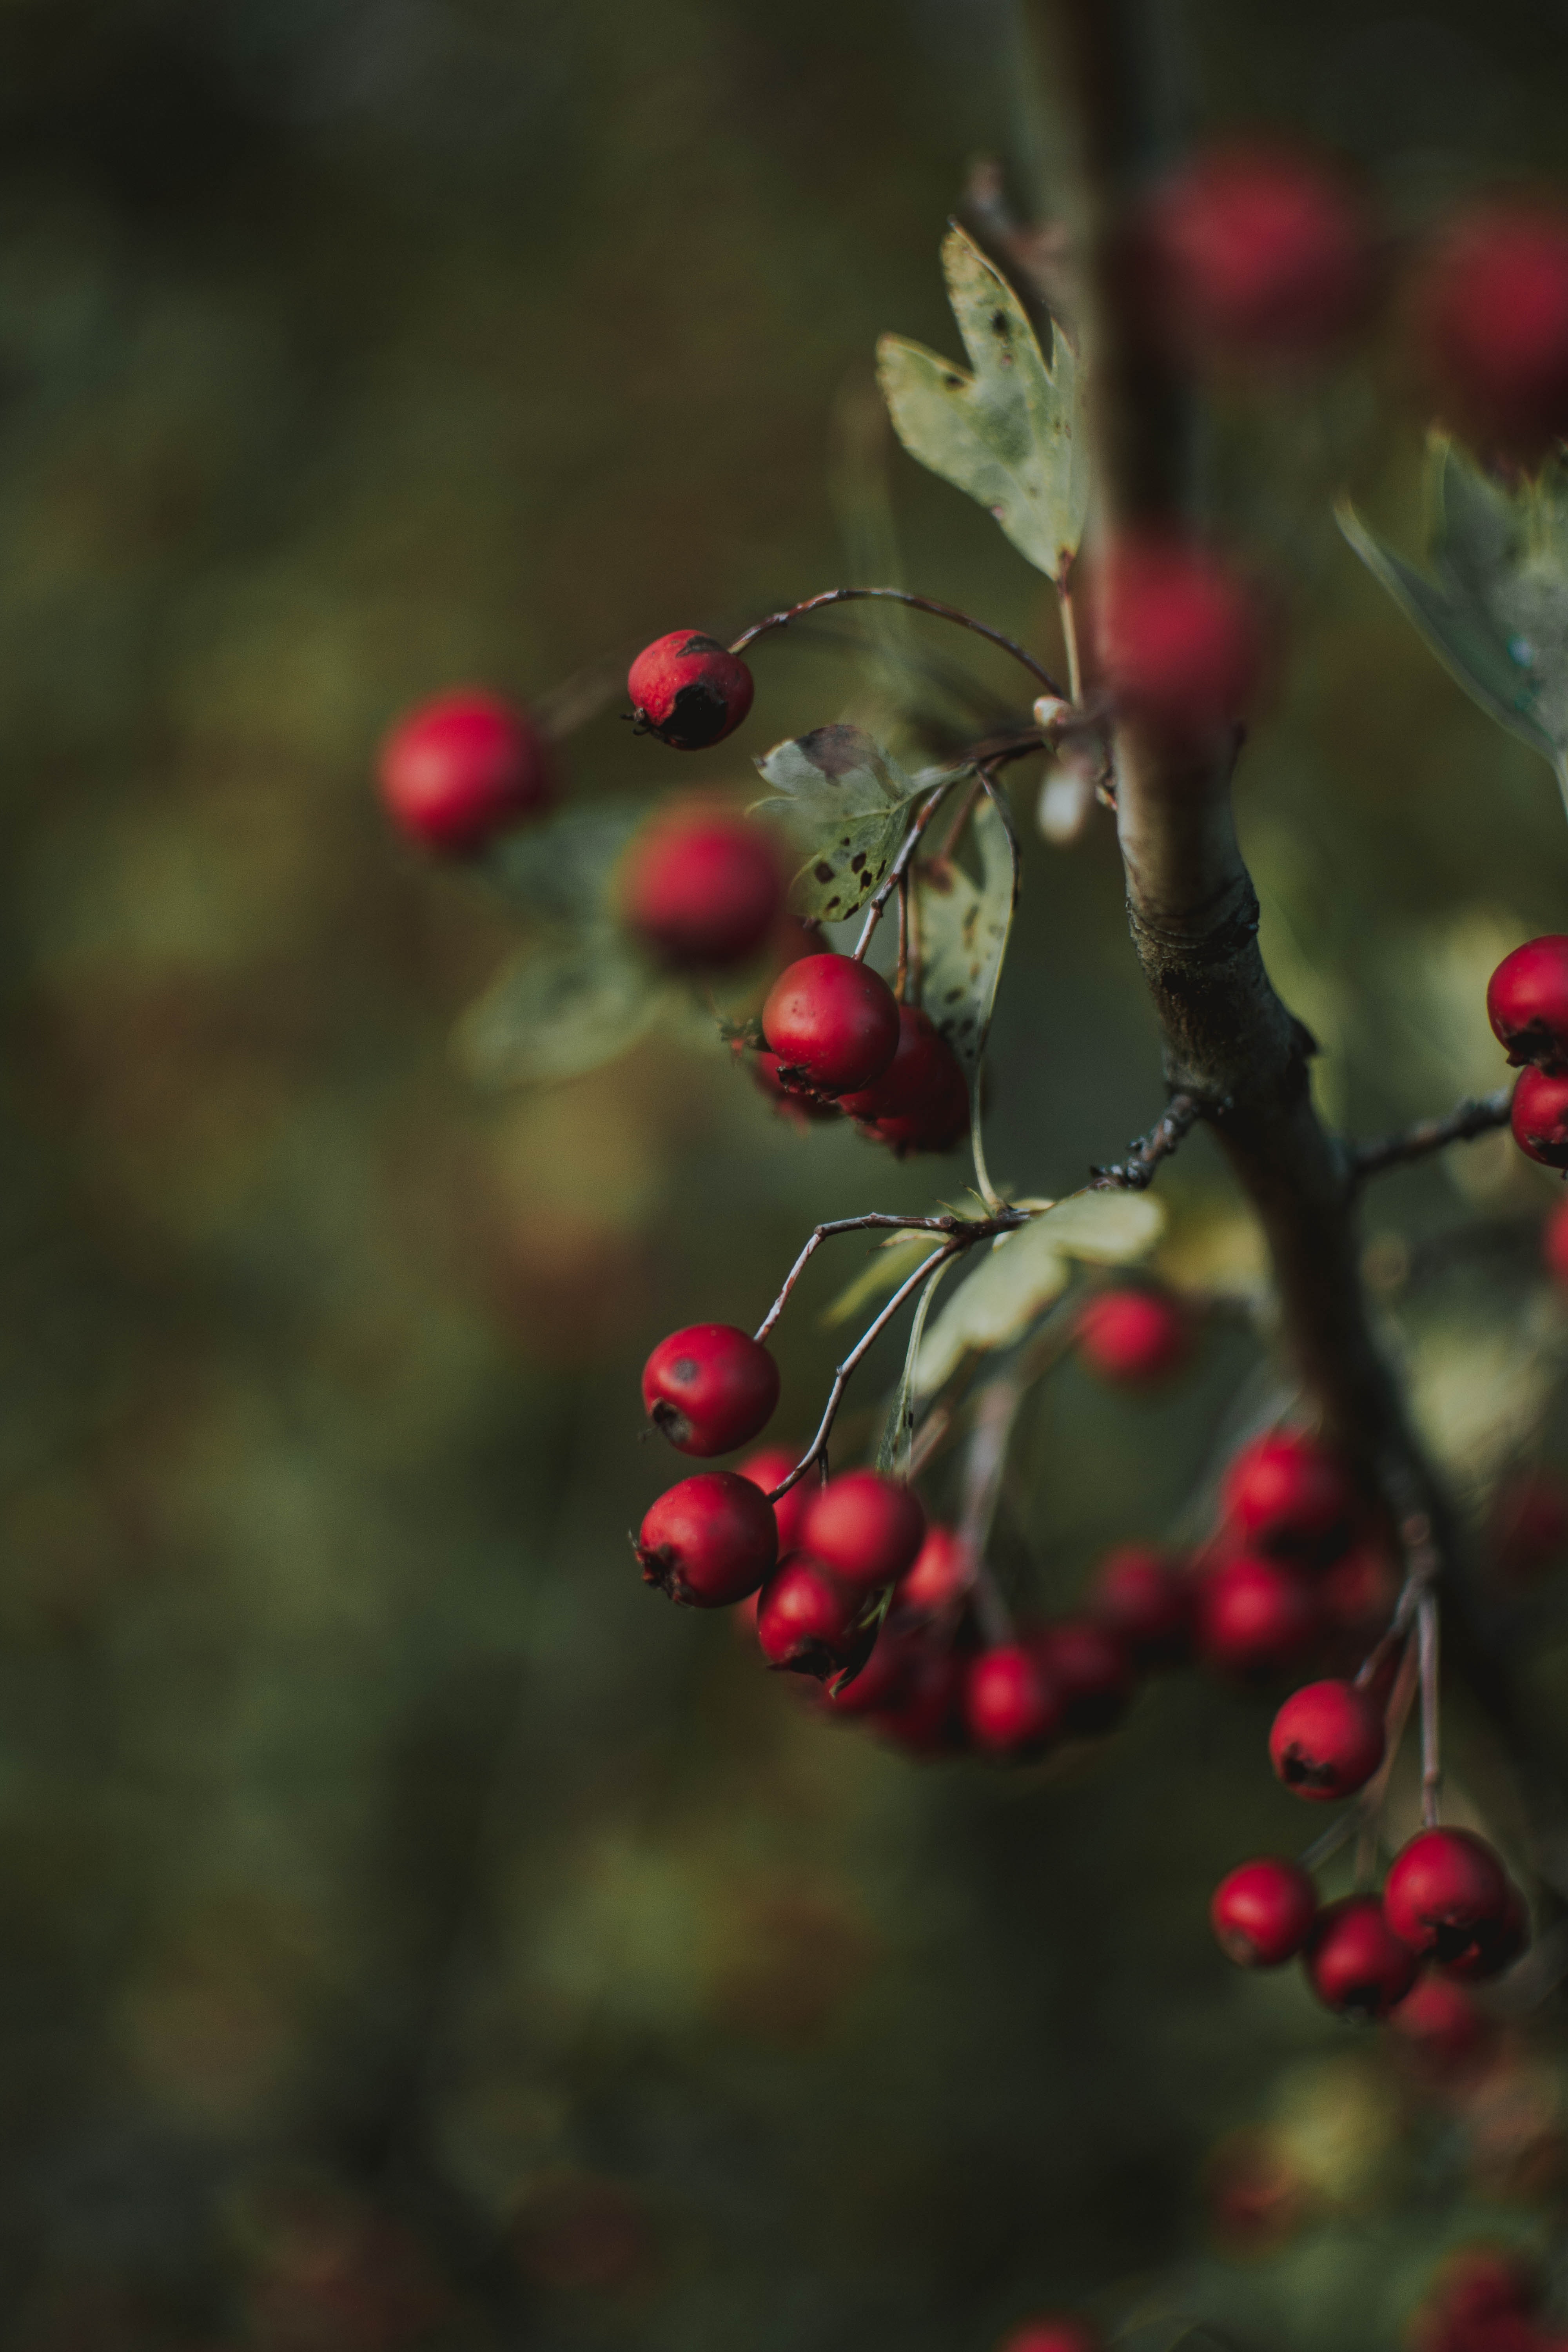
red, plant, tree, flower, leaf, branch, fruit, twig, botany, woody plant, hawthorn, berry, pink peppercorn, sorbus, flowering plant, rose hip, holly, photography, autumn, Ilex verticillataAmerican Winterberry, chinese hawthorn, winter, food, plant stem